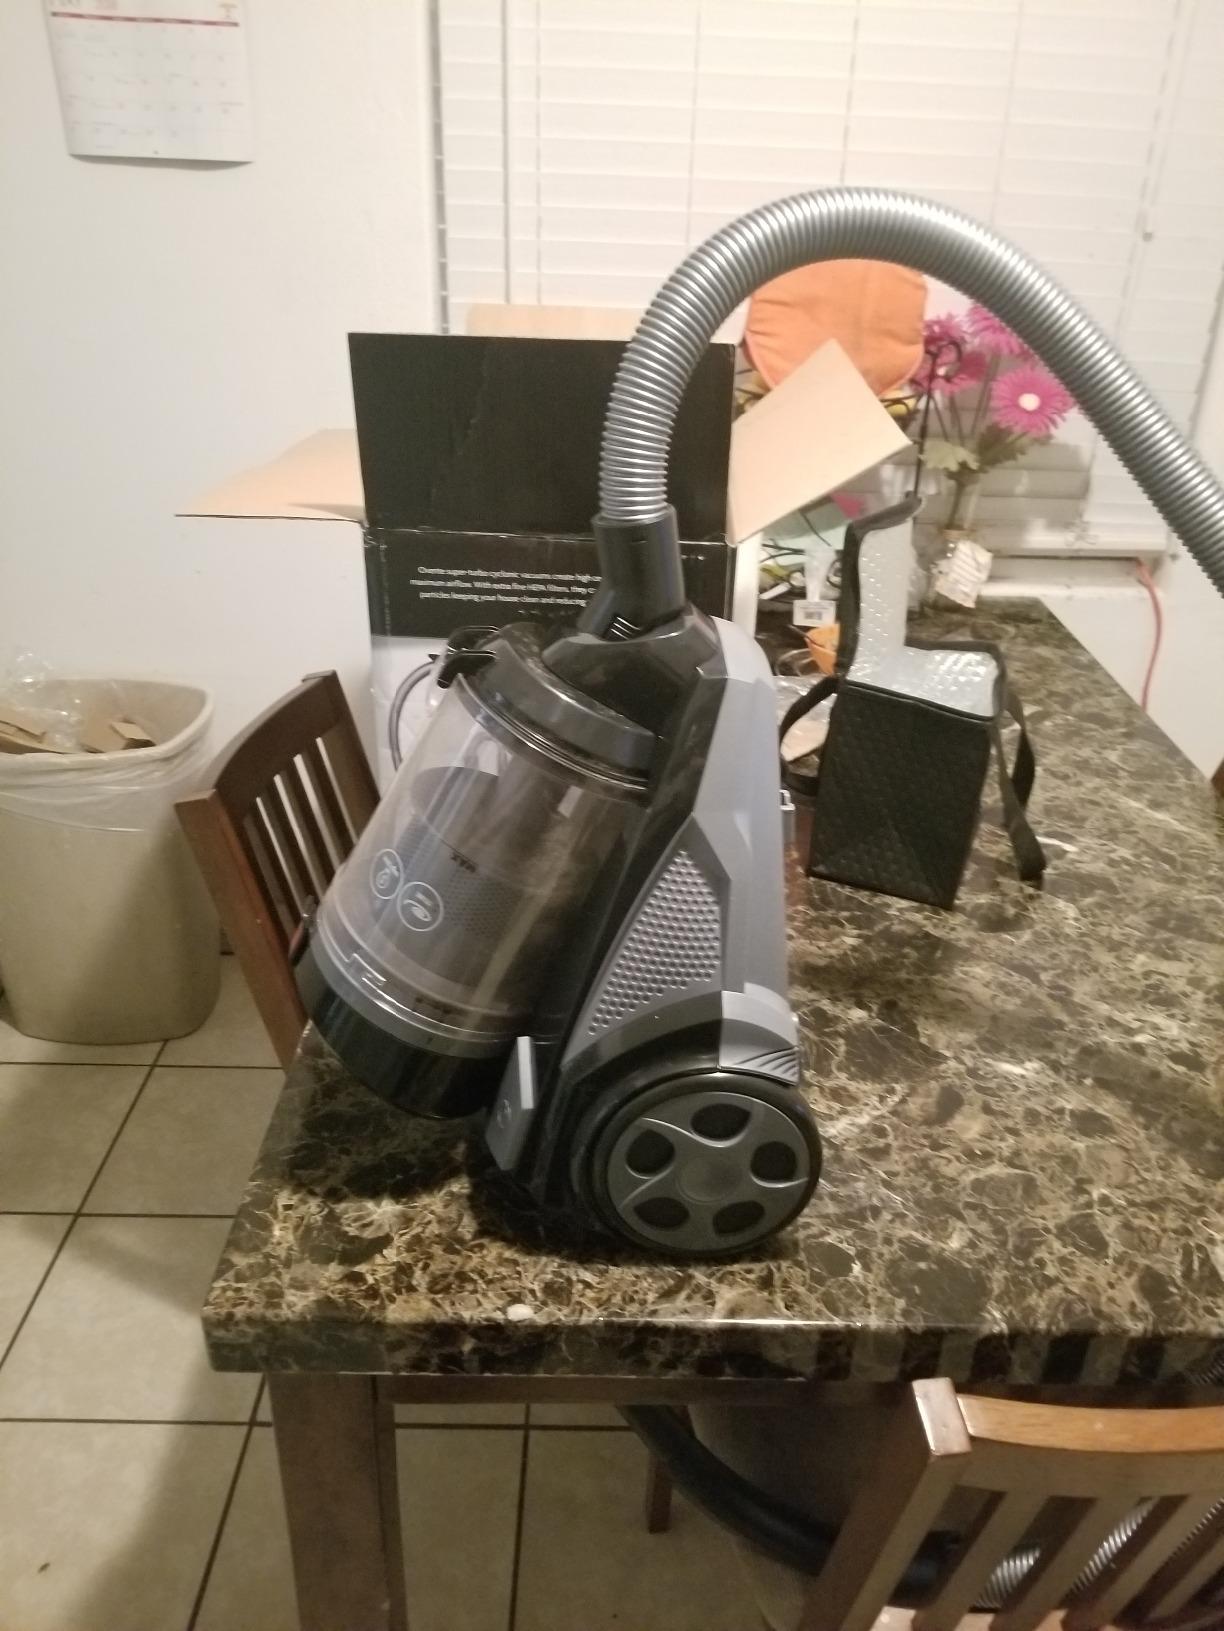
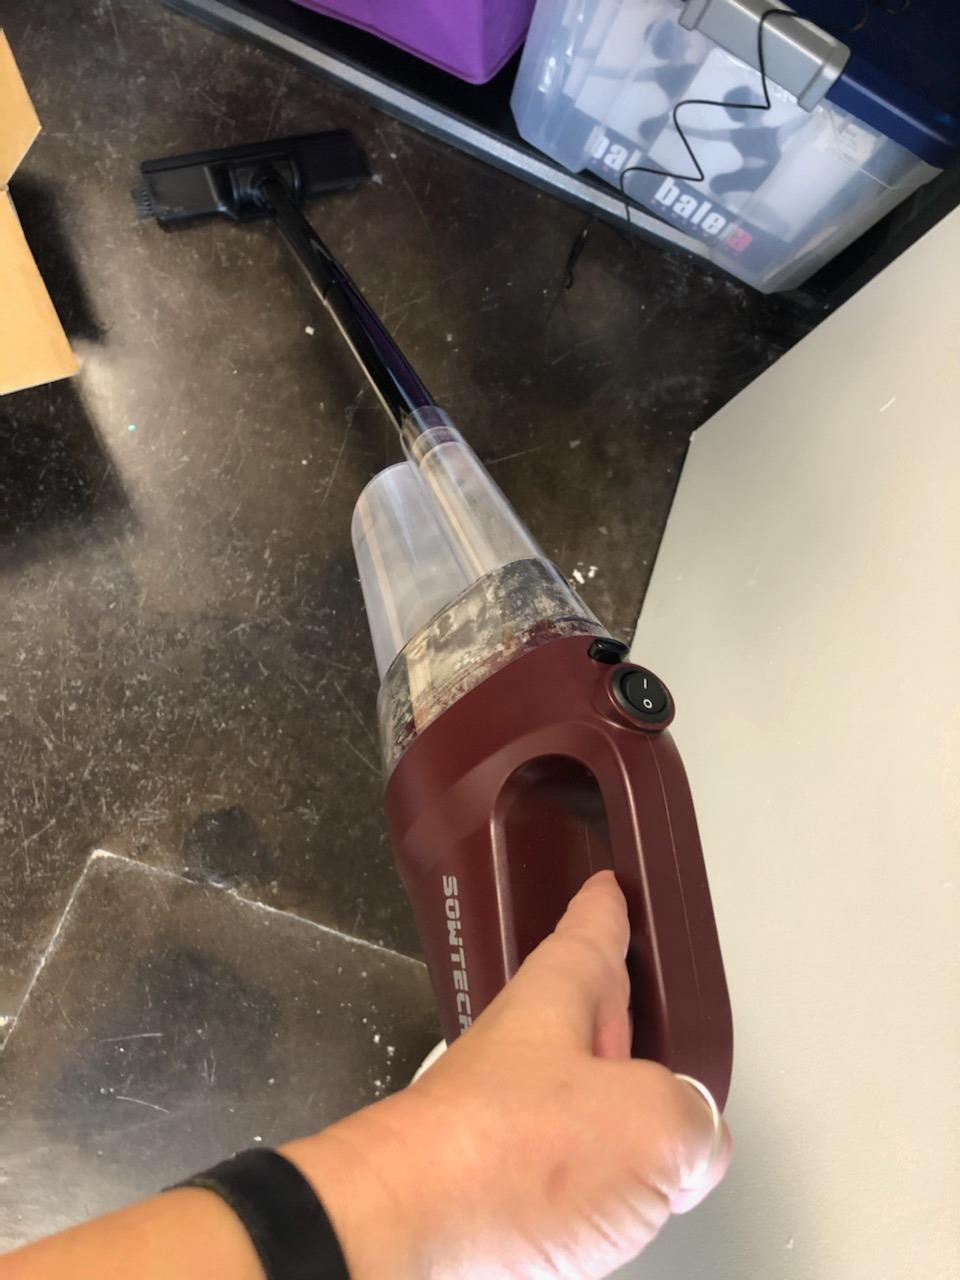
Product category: items_vacuum
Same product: no